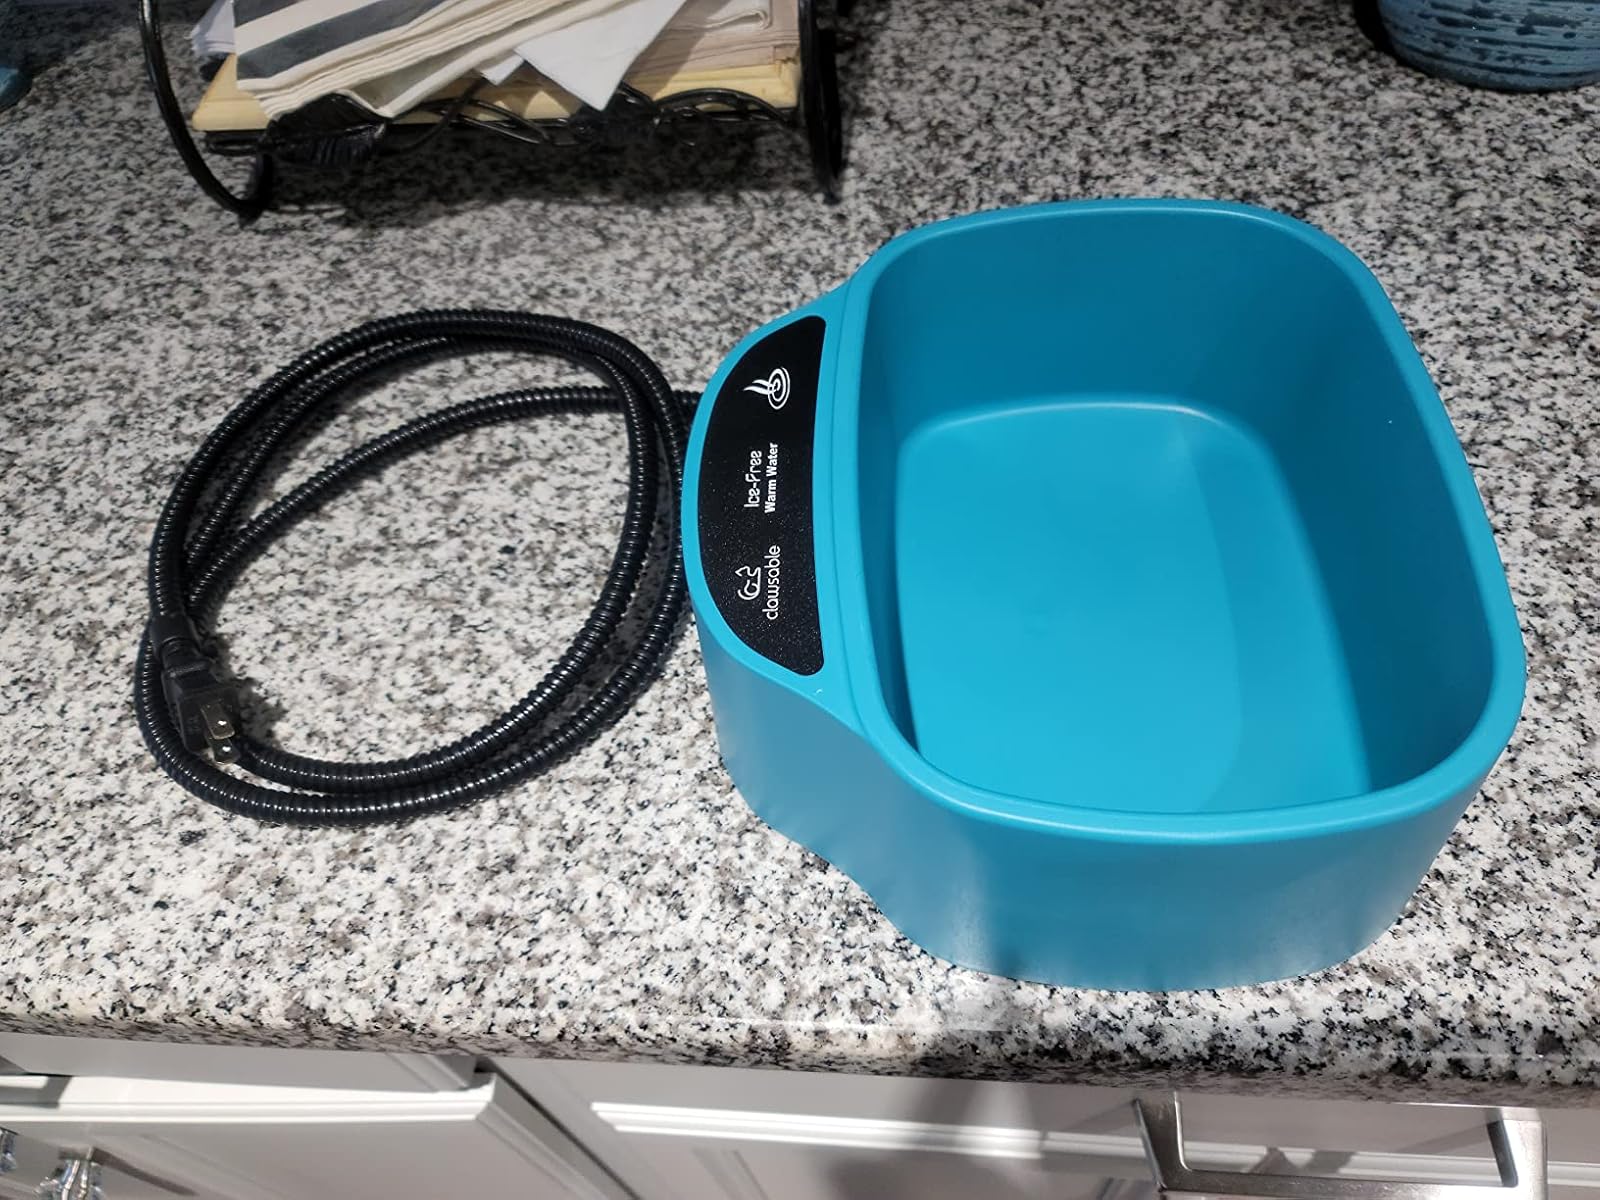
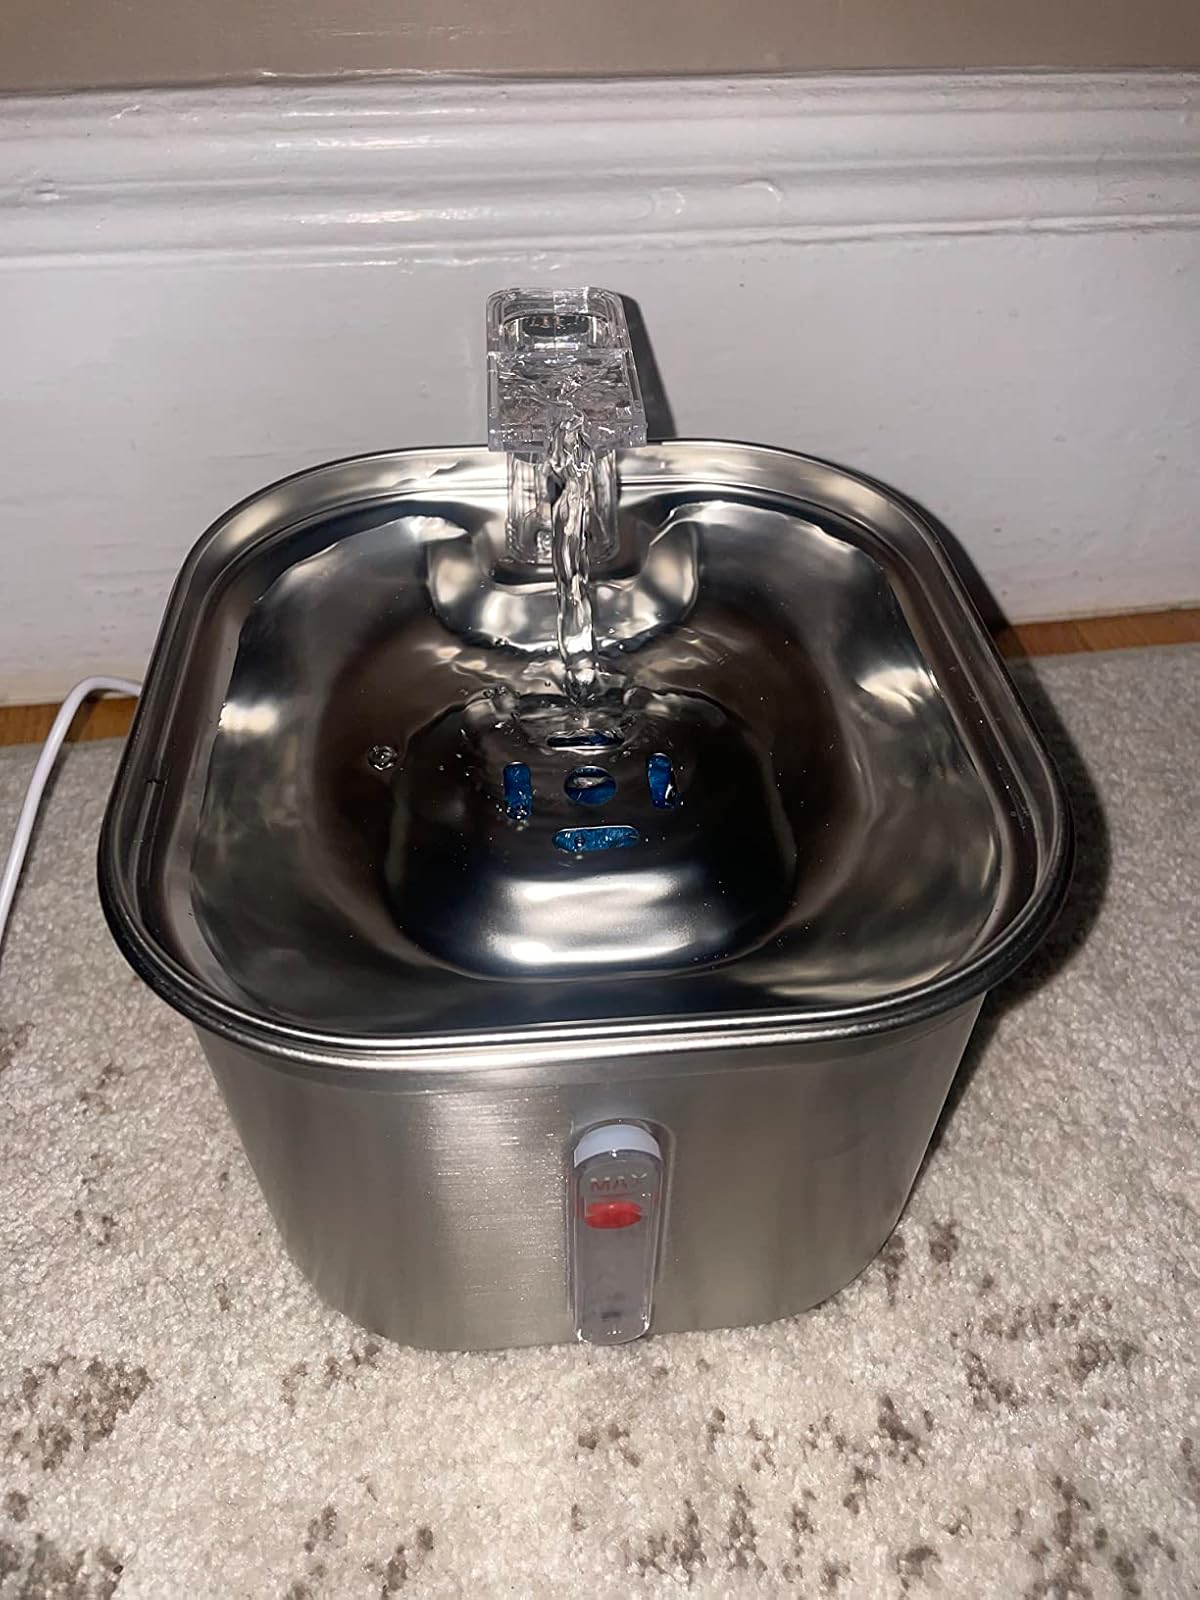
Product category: items_bowl
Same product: no